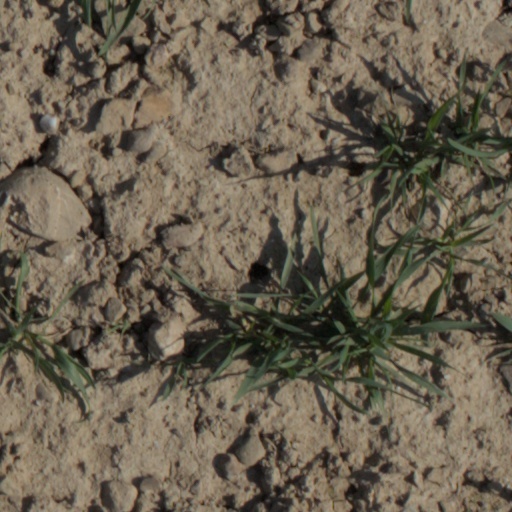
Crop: wheat